Hans Baldung

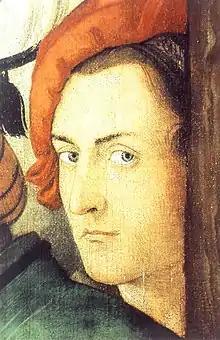
Self-portrait, 1516 (detail from the High altar of Freiburg Minster)

Hans Baldung (1484 or 1485 – September 1545), called Hans Baldung Grien, (being an early nickname, because of his predilection for the colour green), was a painter, printer, engraver, draftsman, and stained glass artist, who was considered the most gifted student of Albrecht Dürer and whose art belongs to both German Renaissance and Mannerism.